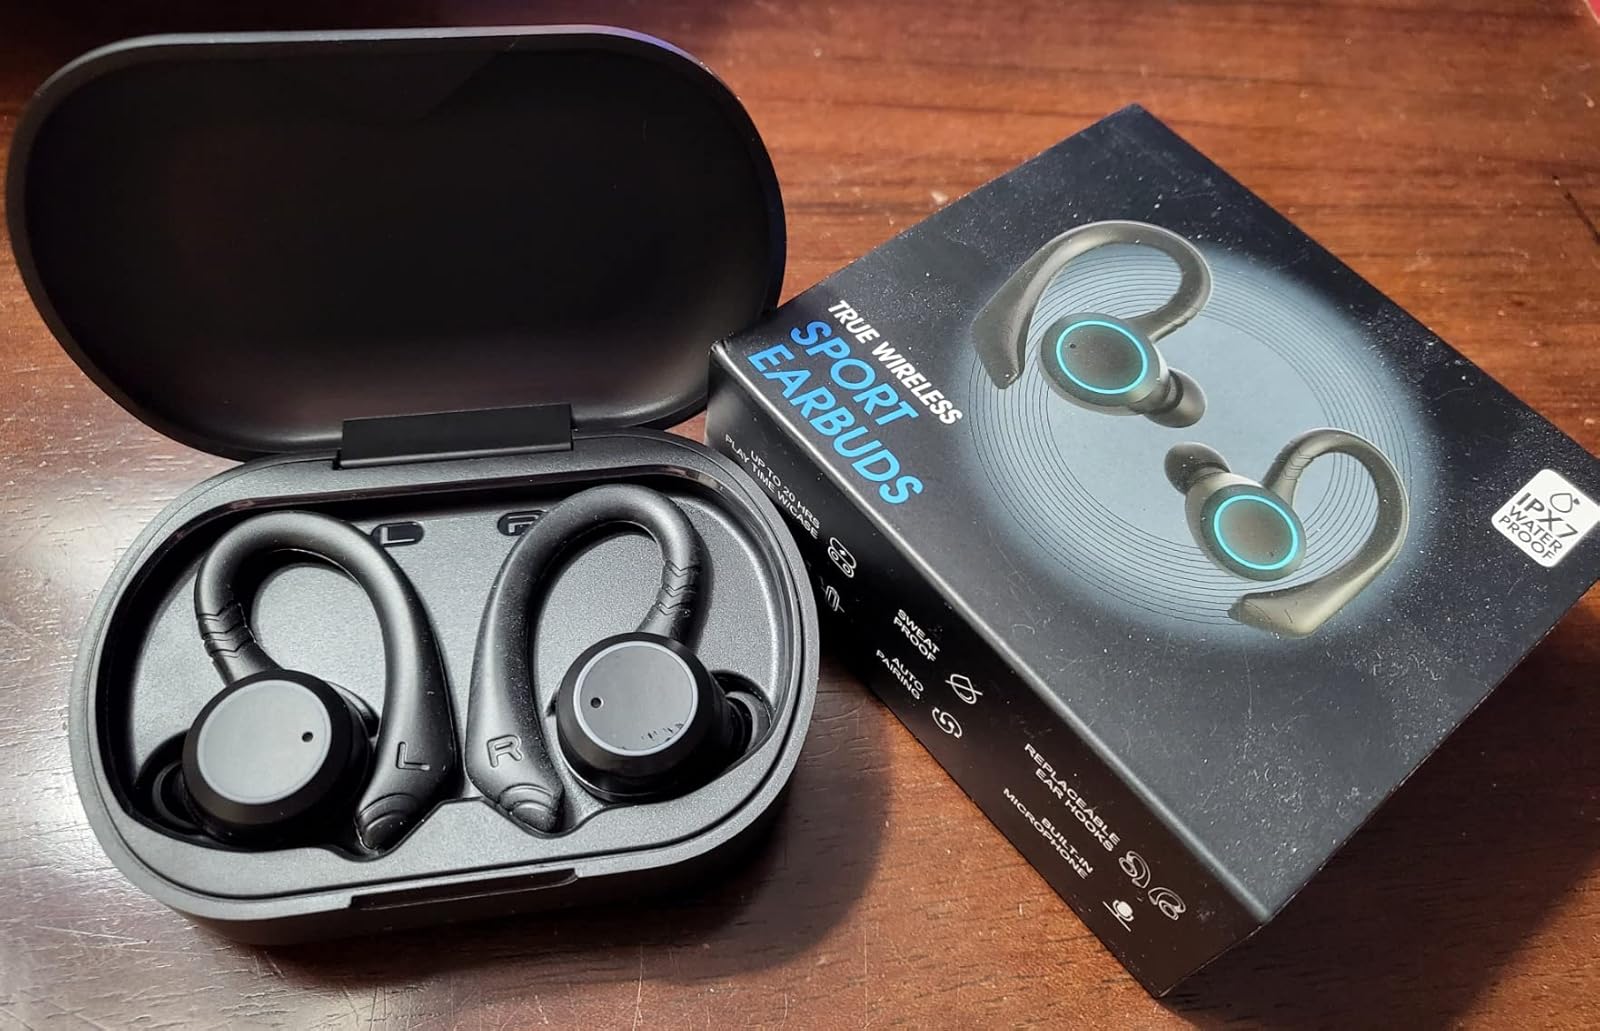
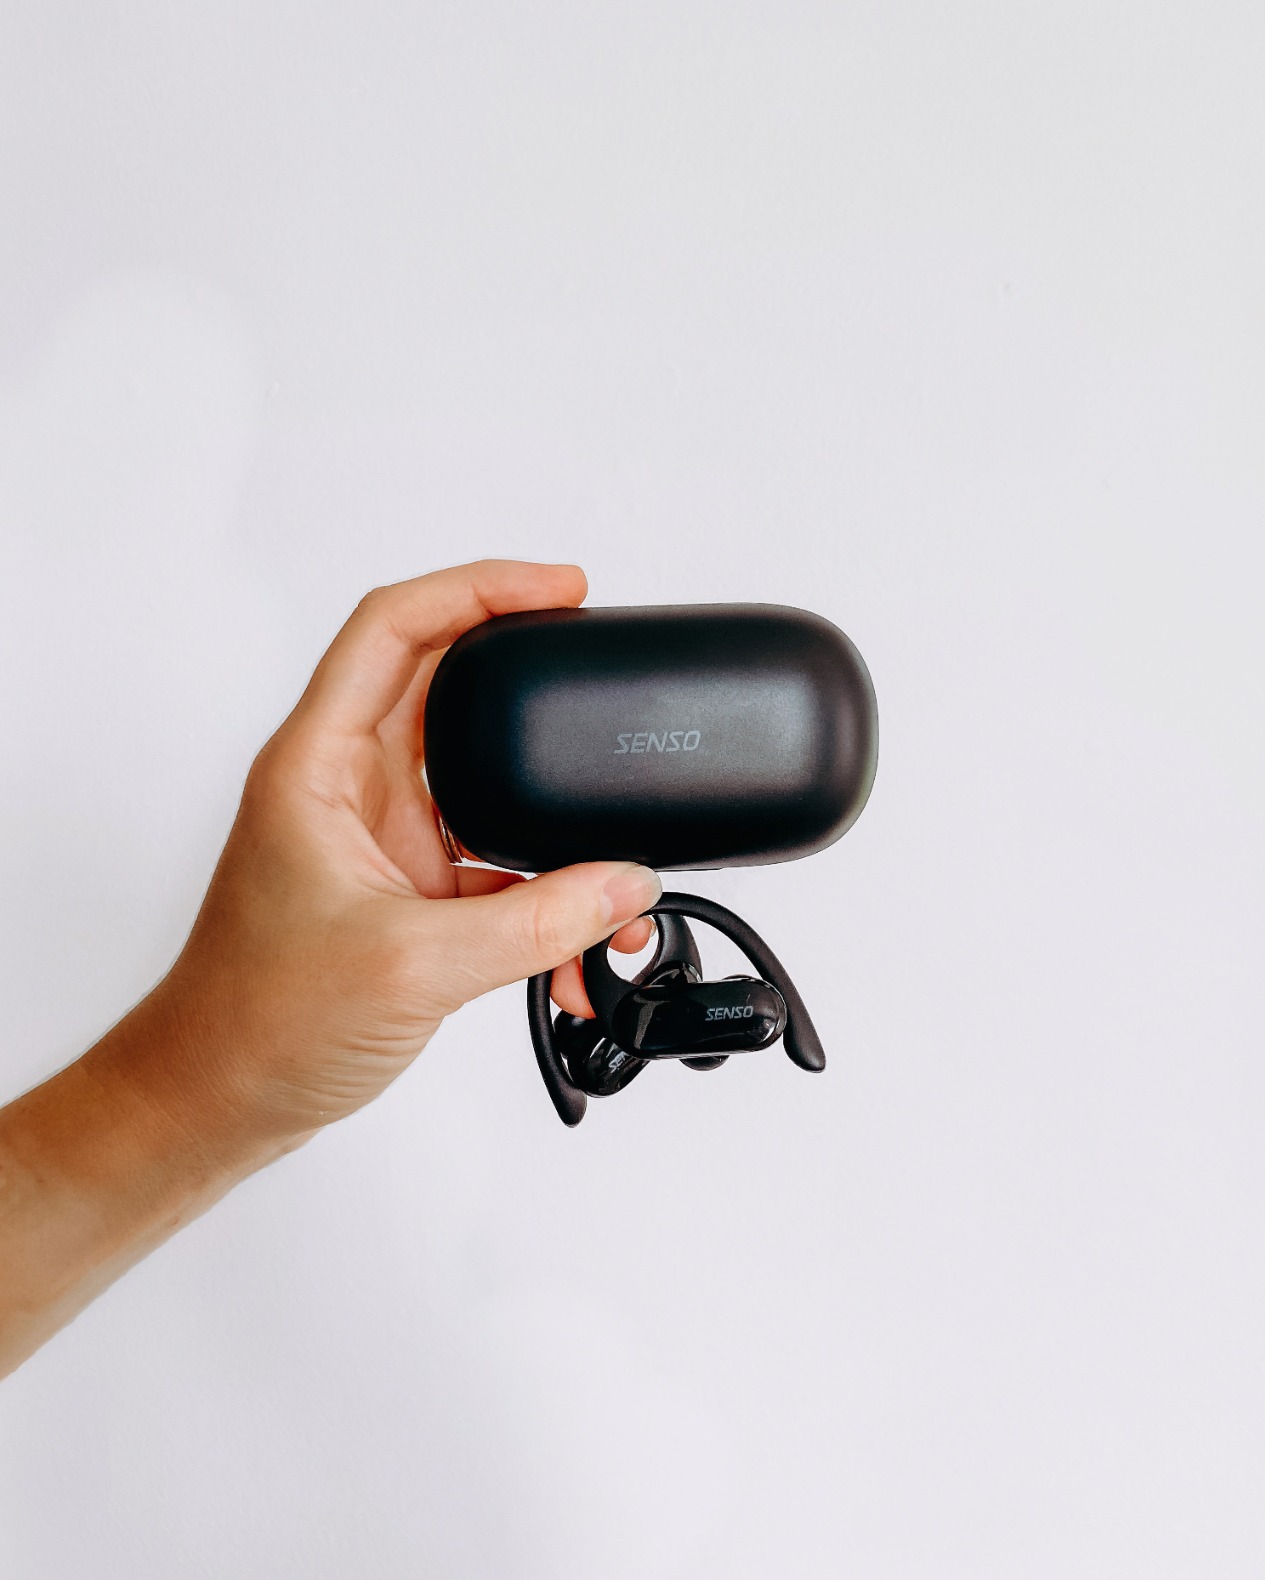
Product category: earbuds
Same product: no